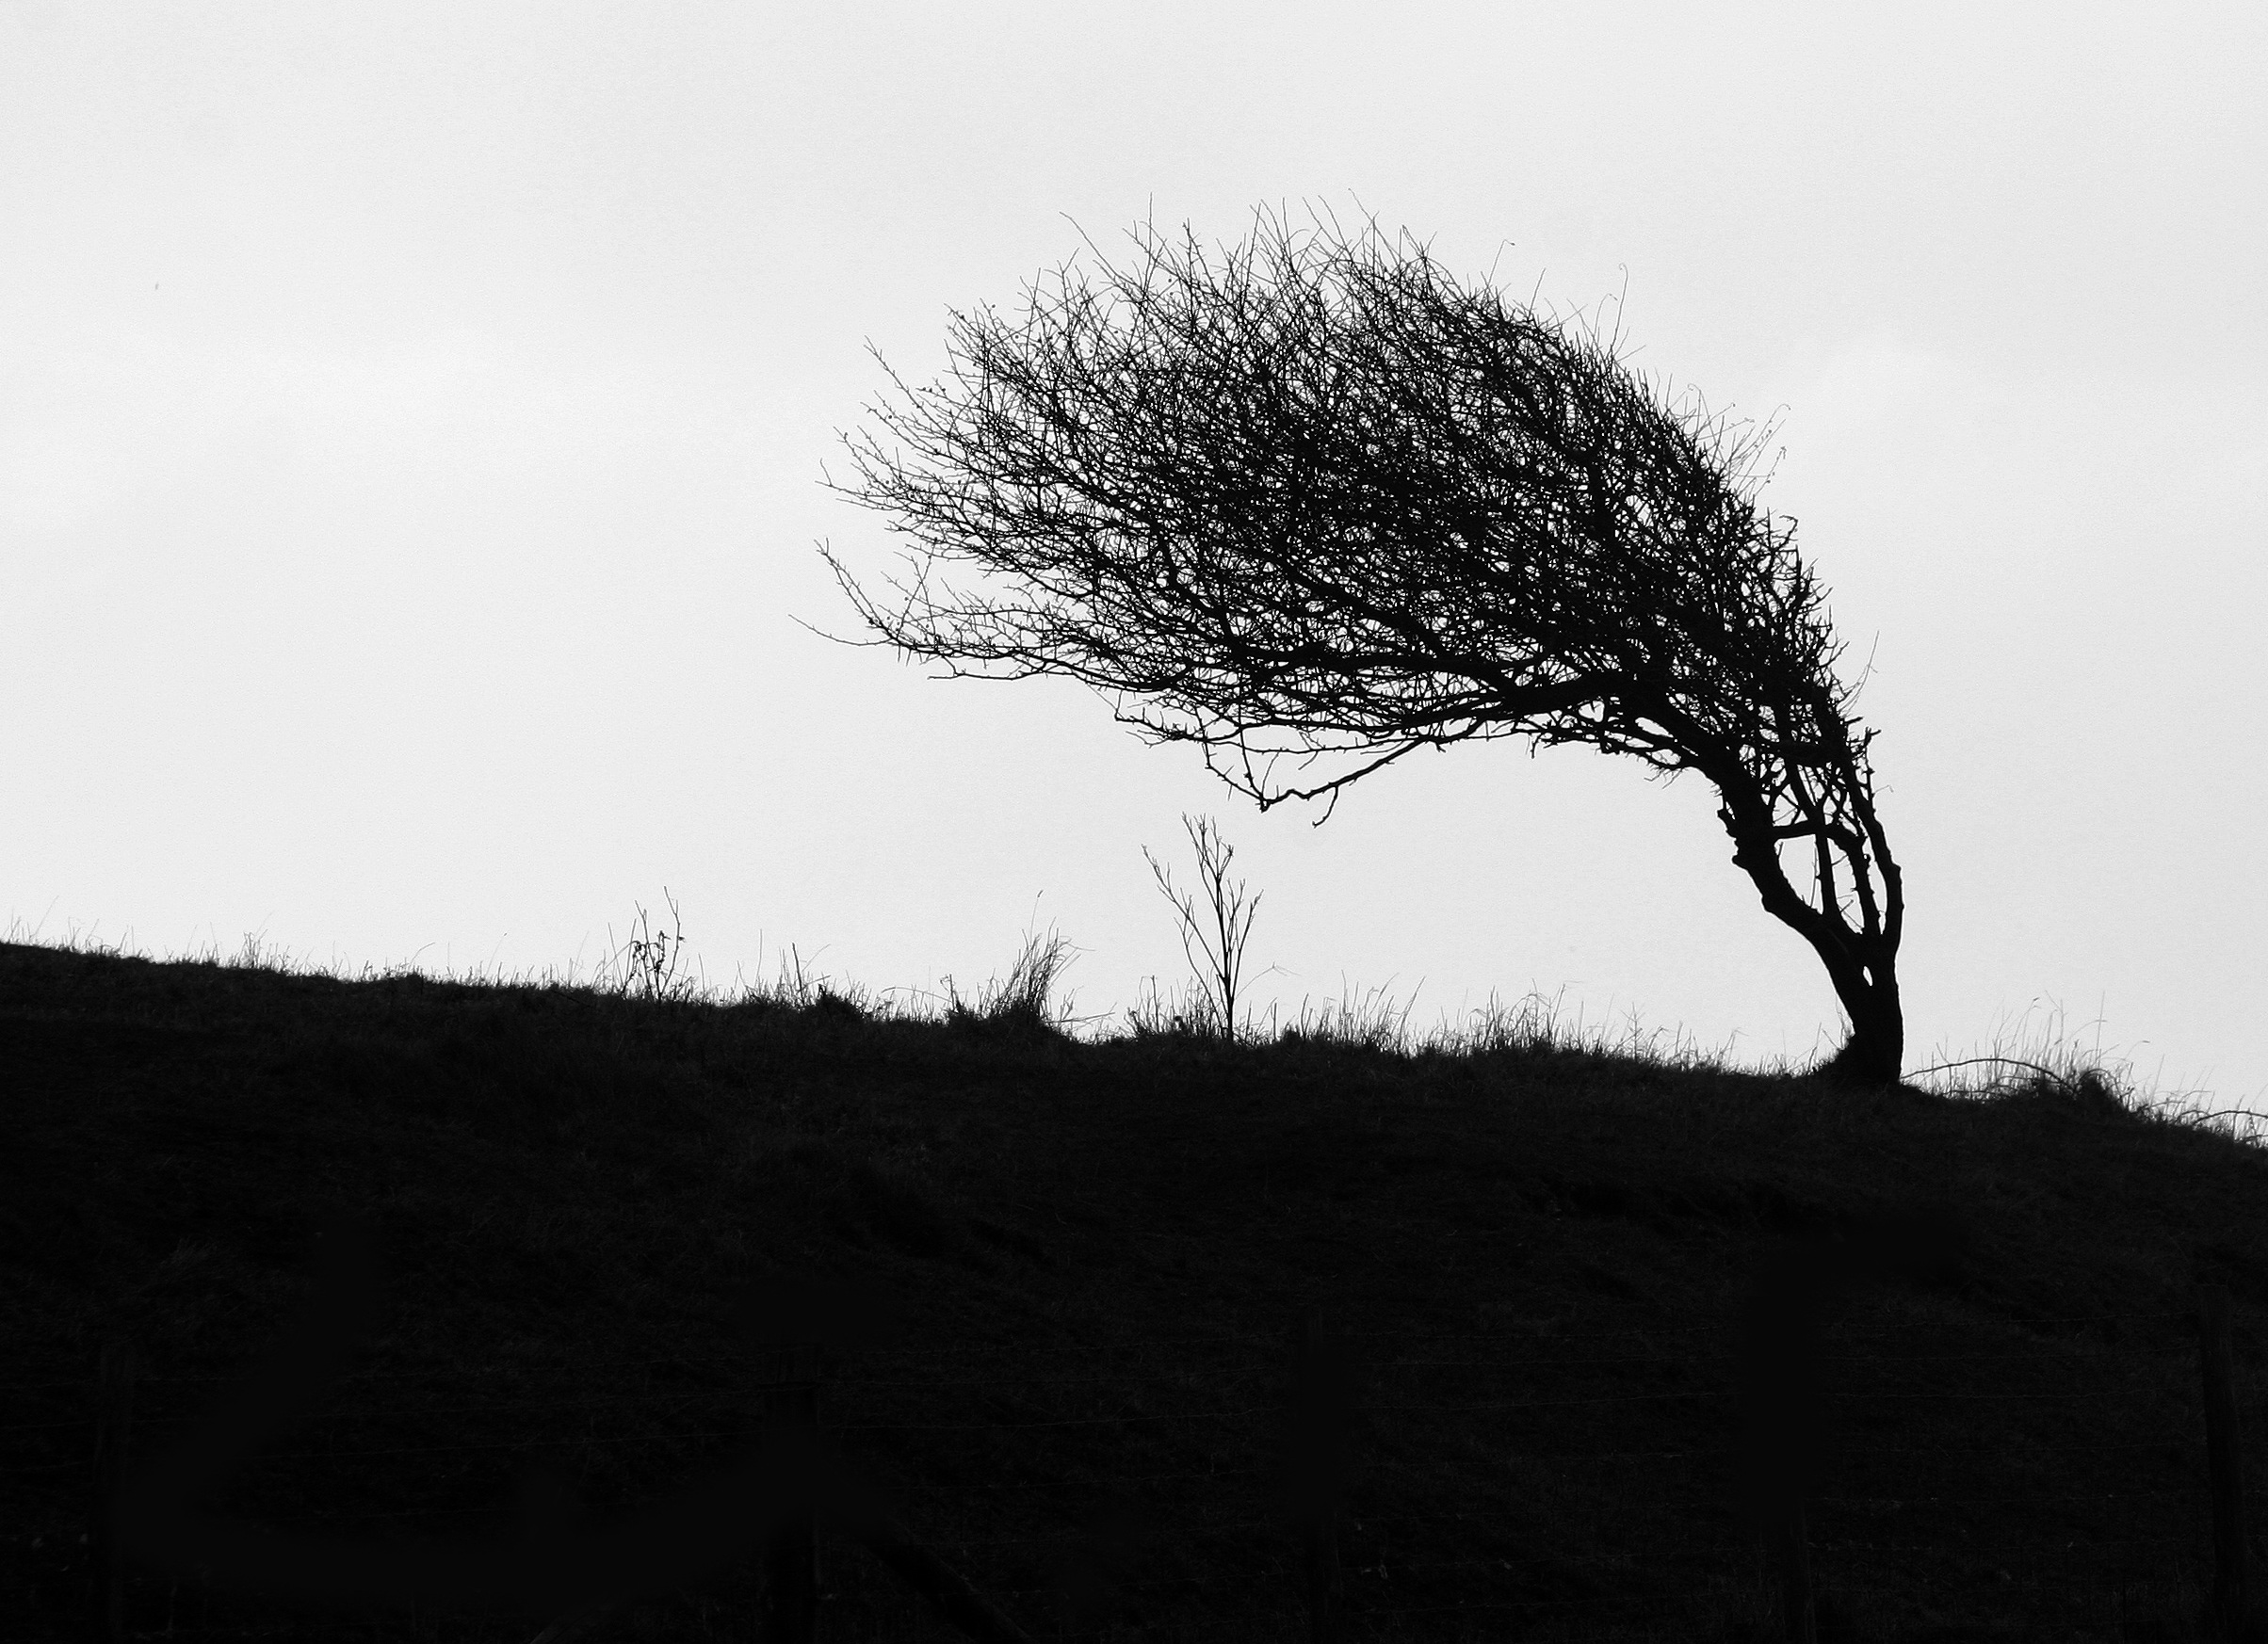
landscape, tree, nature, grass, horizon, branch, silhouette, cloud, black and white, plant, sky, white, hill, wind, coastal, bleak, darkness, black, monochrome, windswept, bending, monochrome photography, atmospheric phenomenon, woody plant, cliff top